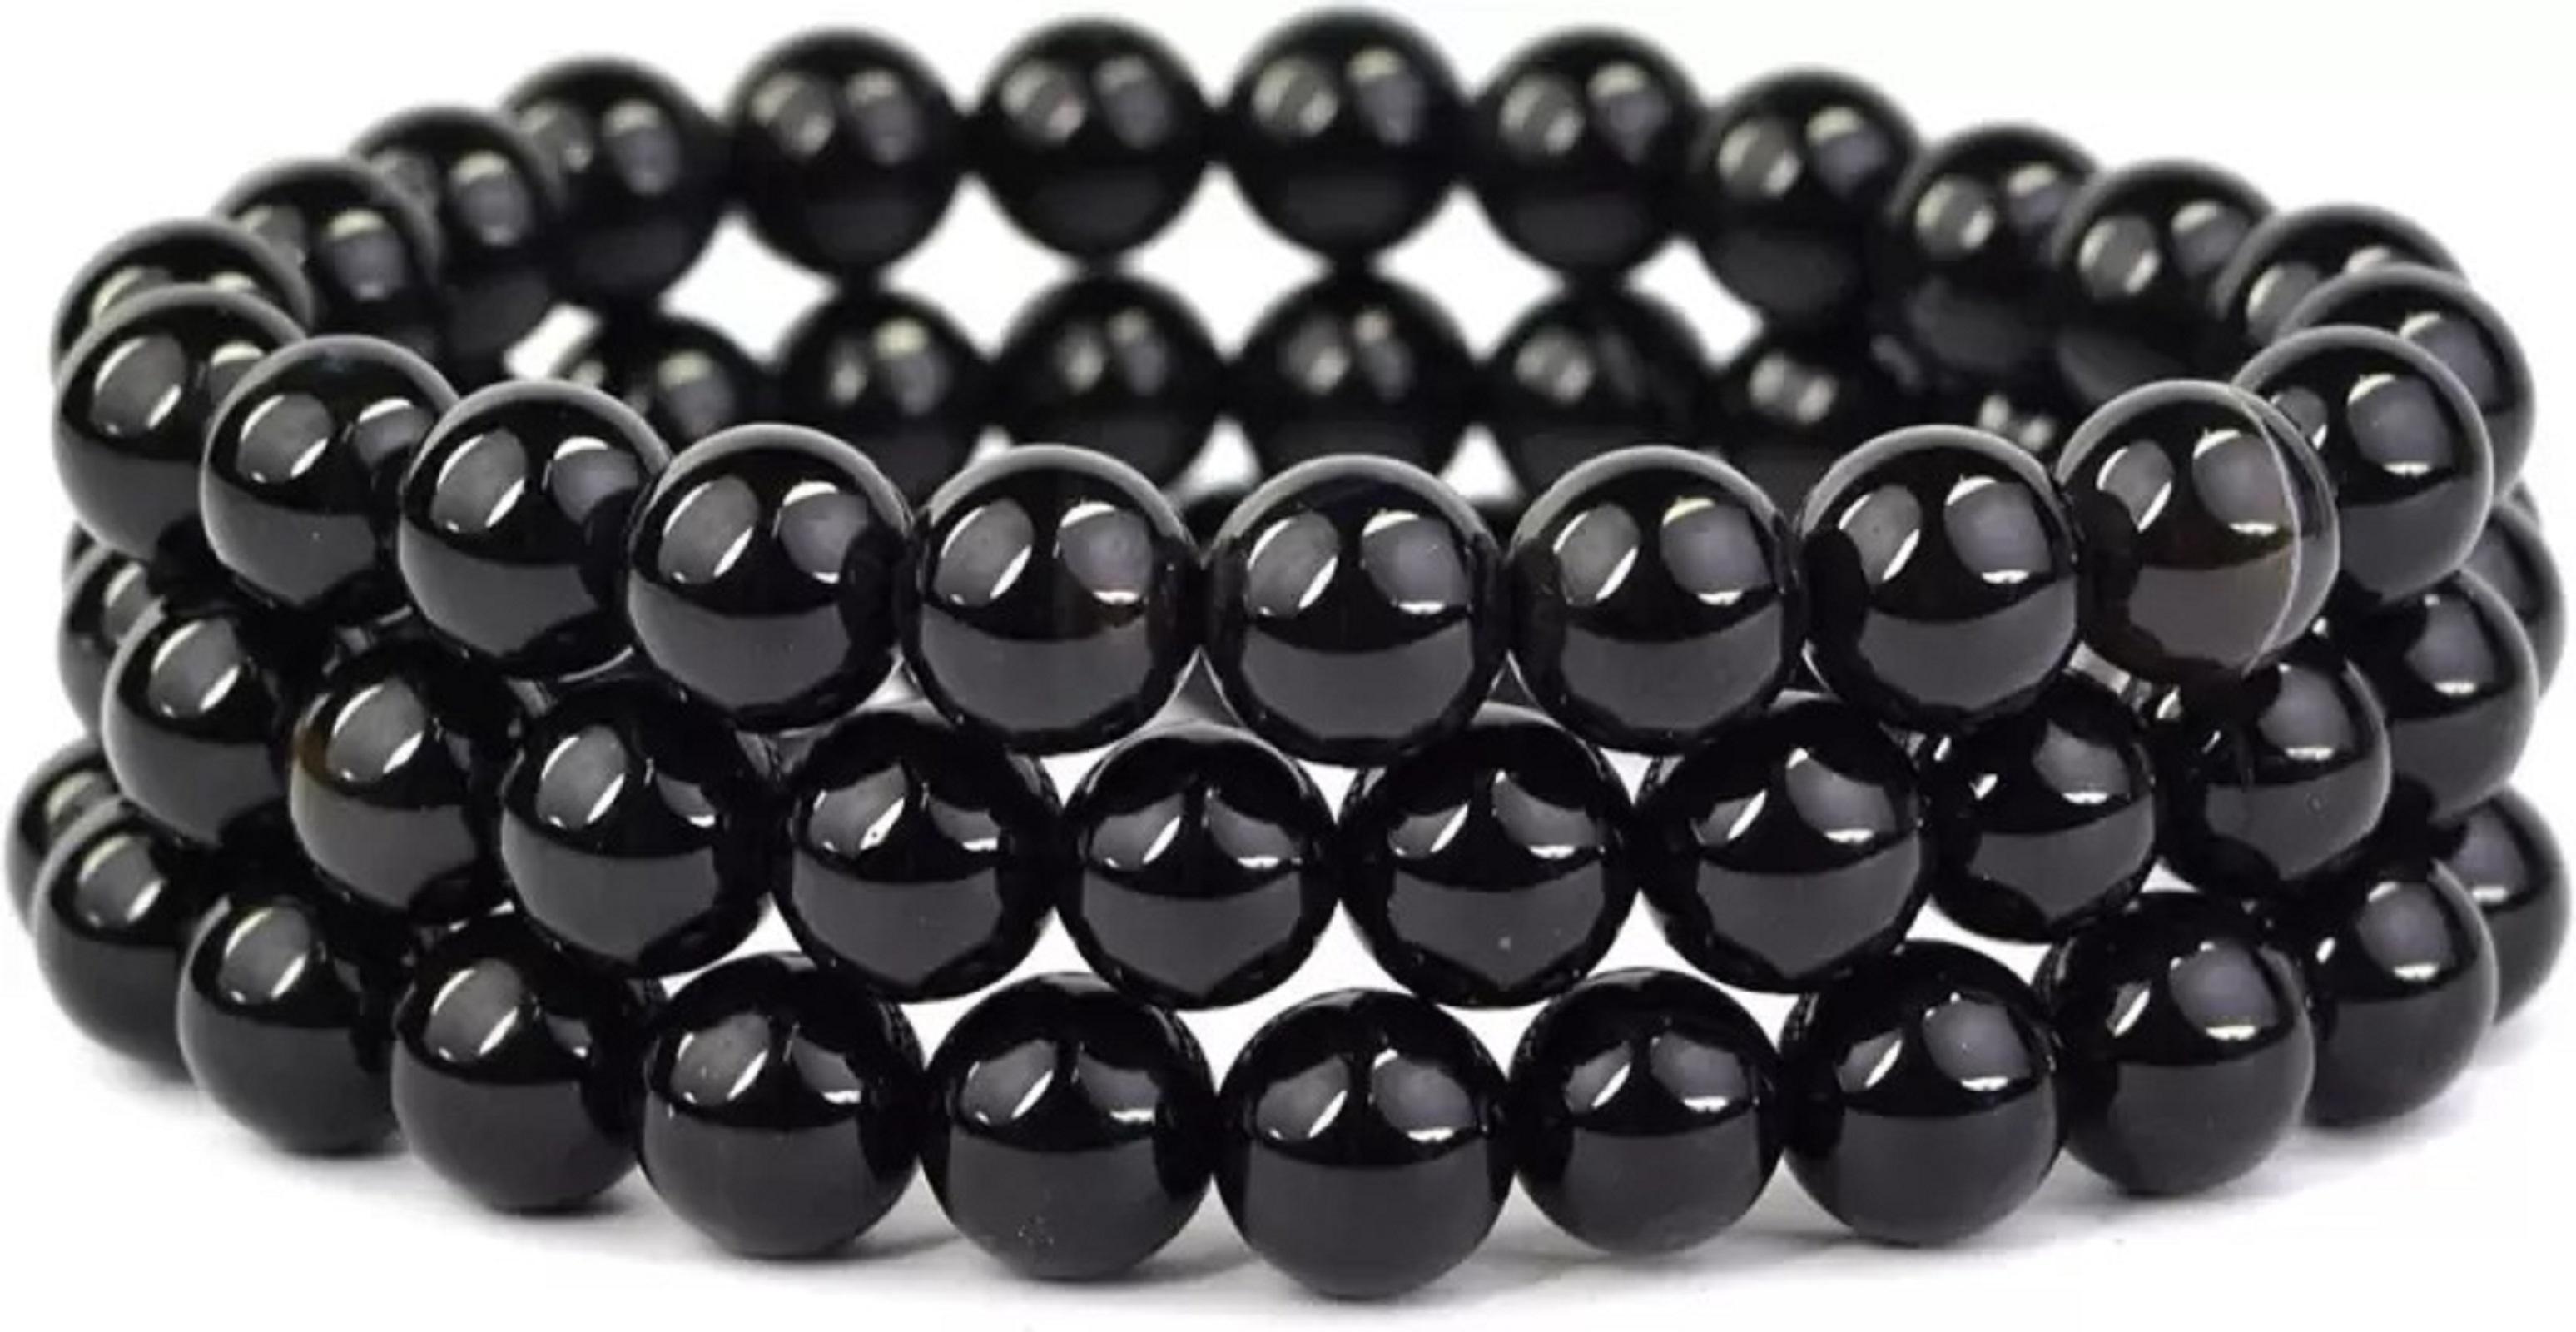
Rudrakshi Craft Black Stone Crystal Beads Agate Crystal Bracelet Set (Set of 2)
Type: Bracelets & Bangles
Brand: Rudrakshi Craft
Price: Rs. 1099
Black Stone Crystal Beads Agate Crystal Bracelet Set (Set of 2)
Features: A symbol for timeless existence and eternity, our Infinity Bracelet is delicately crafted and finished with utmost care. It embodies traditional workmanship and contemporary touch,Infinity Zircon Bracelets for Men, Women and Couples. Handmade with infinity charms and black thread,Care instructions:- In order to keep your lovely jewelry in perfect condition, we always advise keeping items out of contact with any chemicals, strong perfumes or water,Department Name: Unisex-Adult